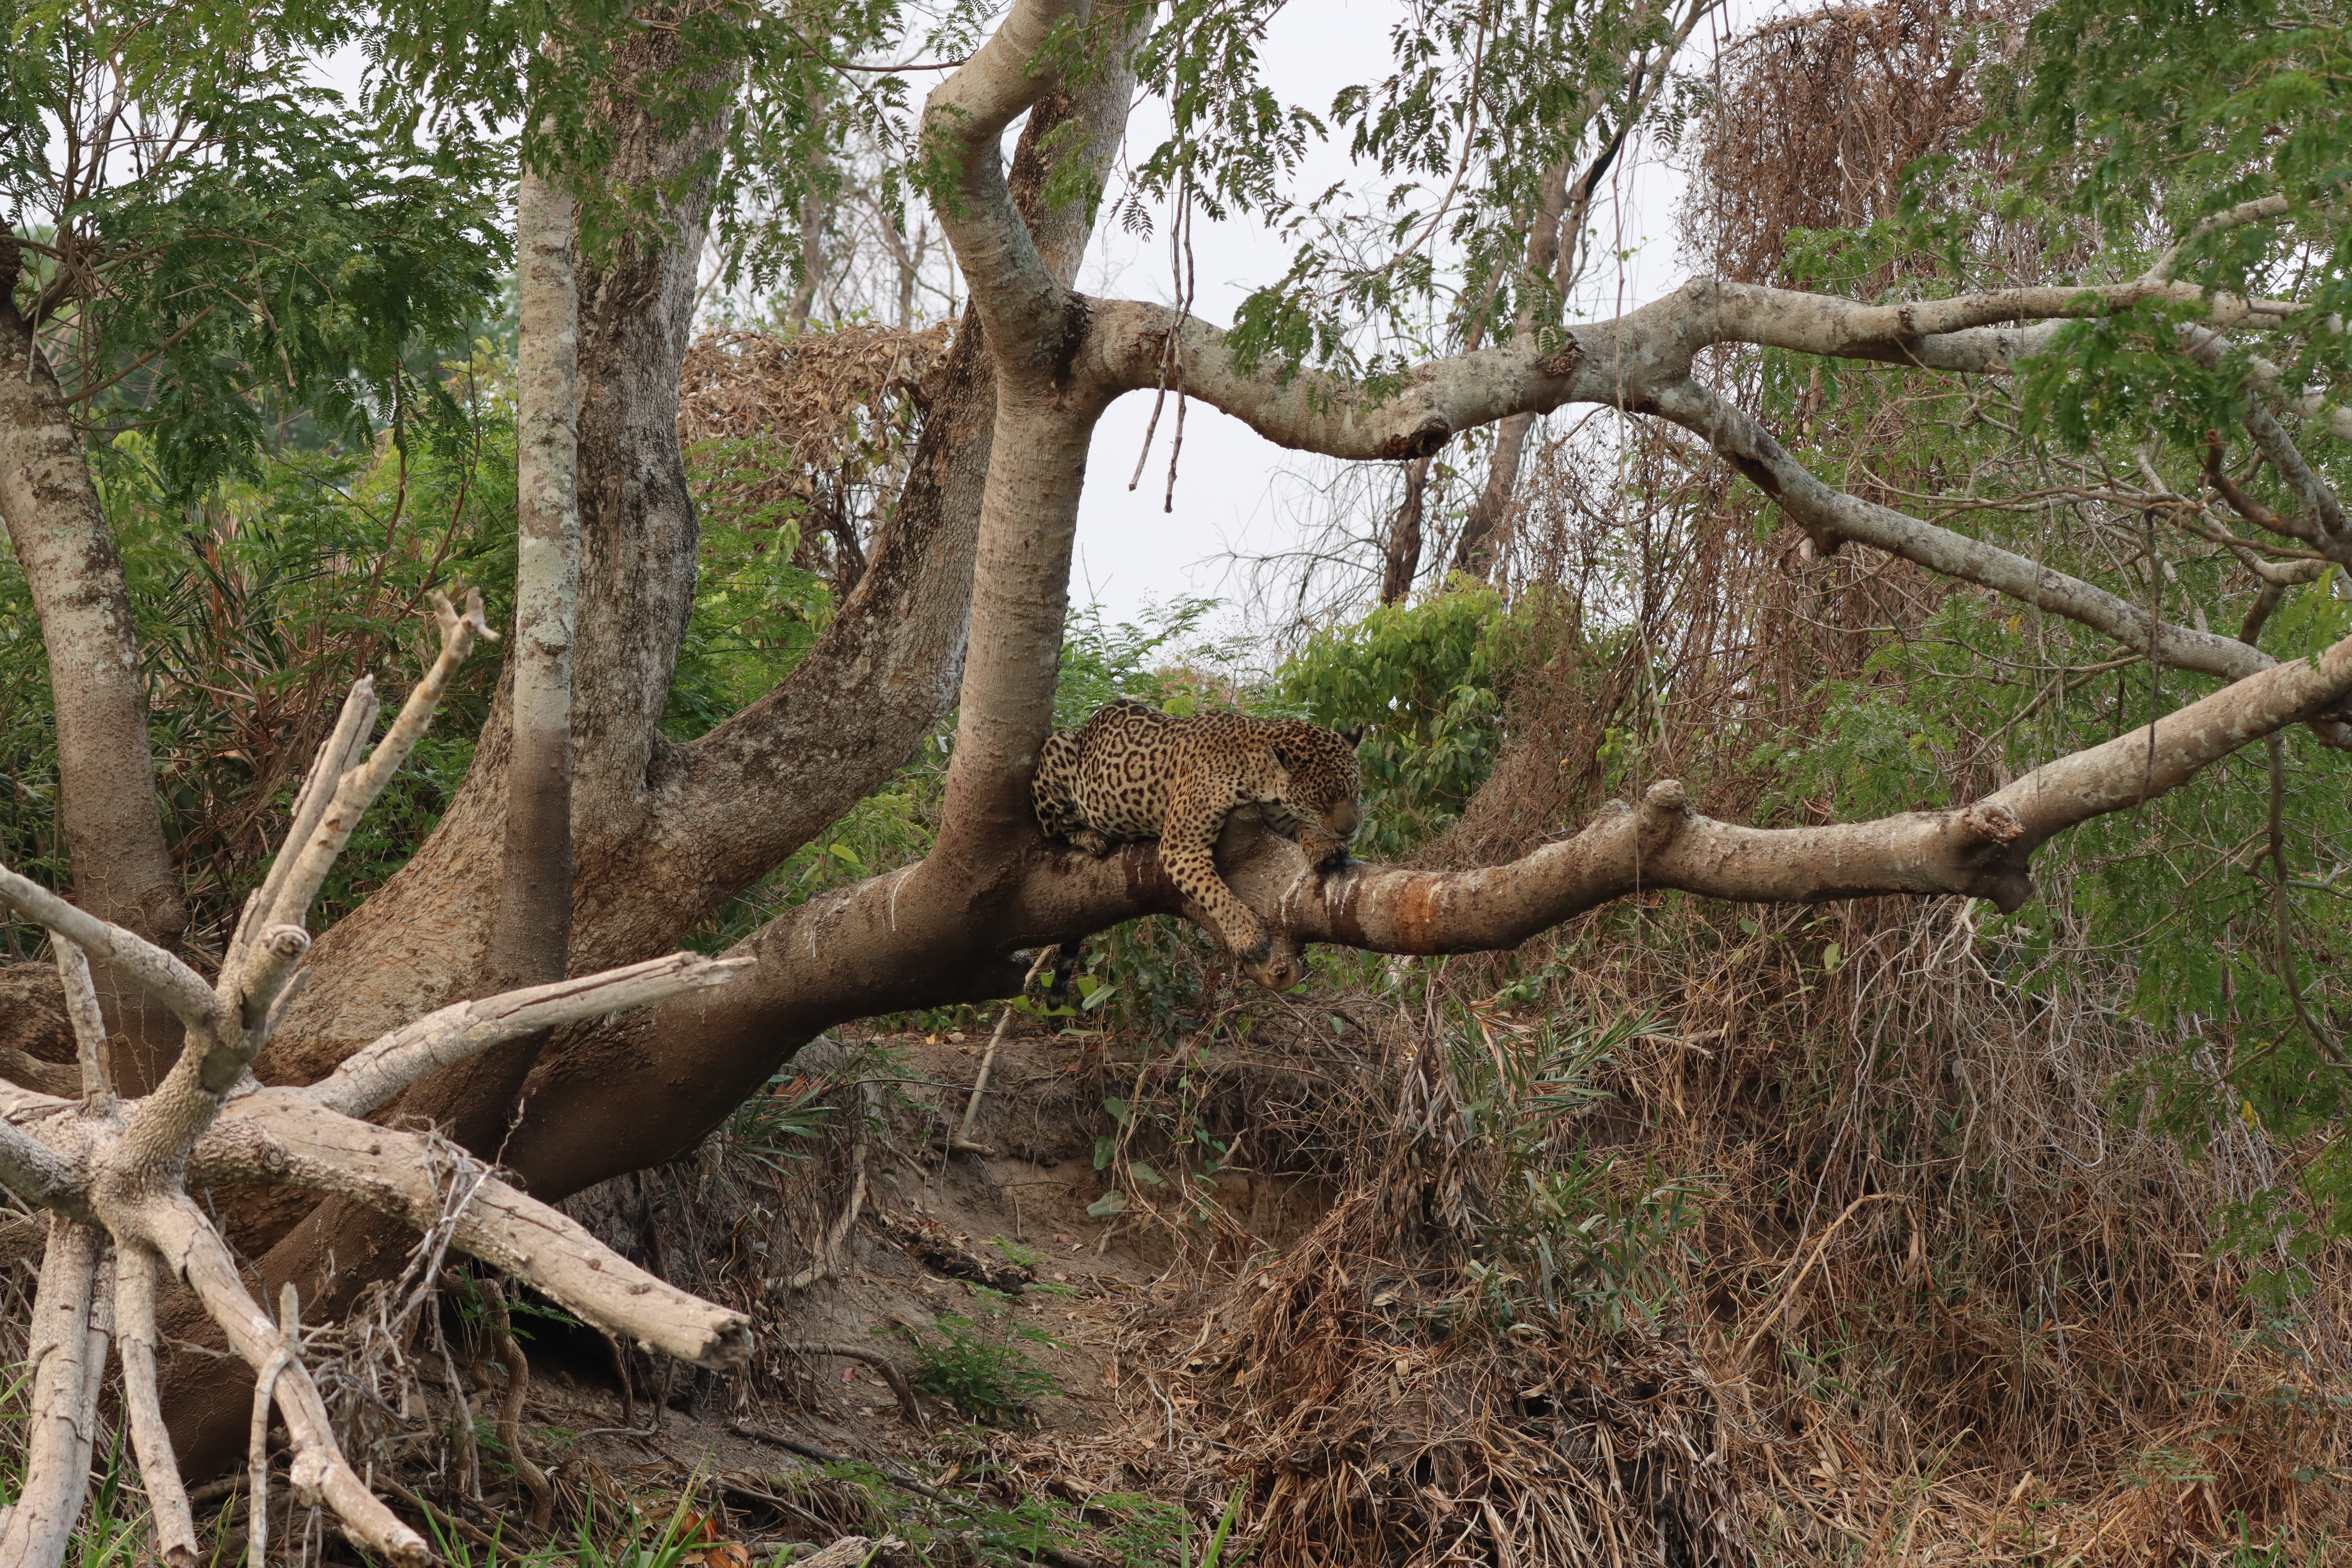
Jaguar: Medrosa